Shaw, St. Louis

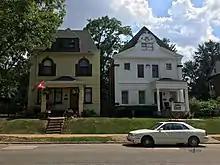
3900 Block of Russell Boulevard

In 1970, Shaw was doing relatively well, per capita income was close to the regional average and the neighborhood maintained high occupancy rates. Despite the strength of the neighborhood, macroeconomic and social changes in the 1970s resulted in challenges for the area. Population loss in the City of St. Louis, a declining regional population, and rapid suburbanization created pressures that resulted in Shaw experiencing declines on all indicators in the 1970s and 1980s. A particular challenge was the availability of mortgage and home improvement funds.